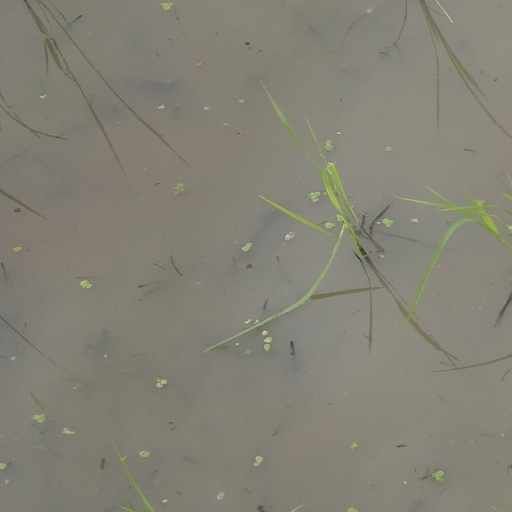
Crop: rice